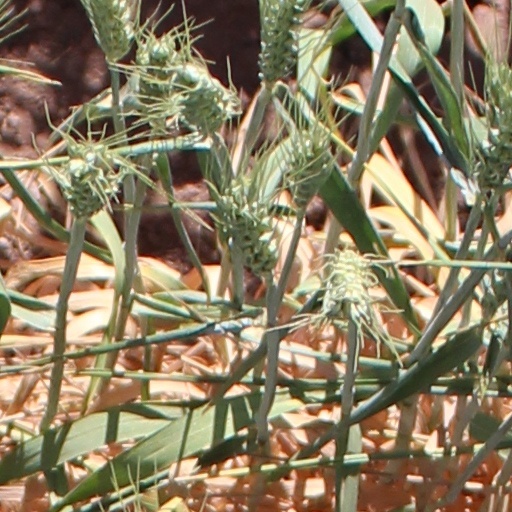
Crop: wheat